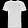
Label: T - shirt / top